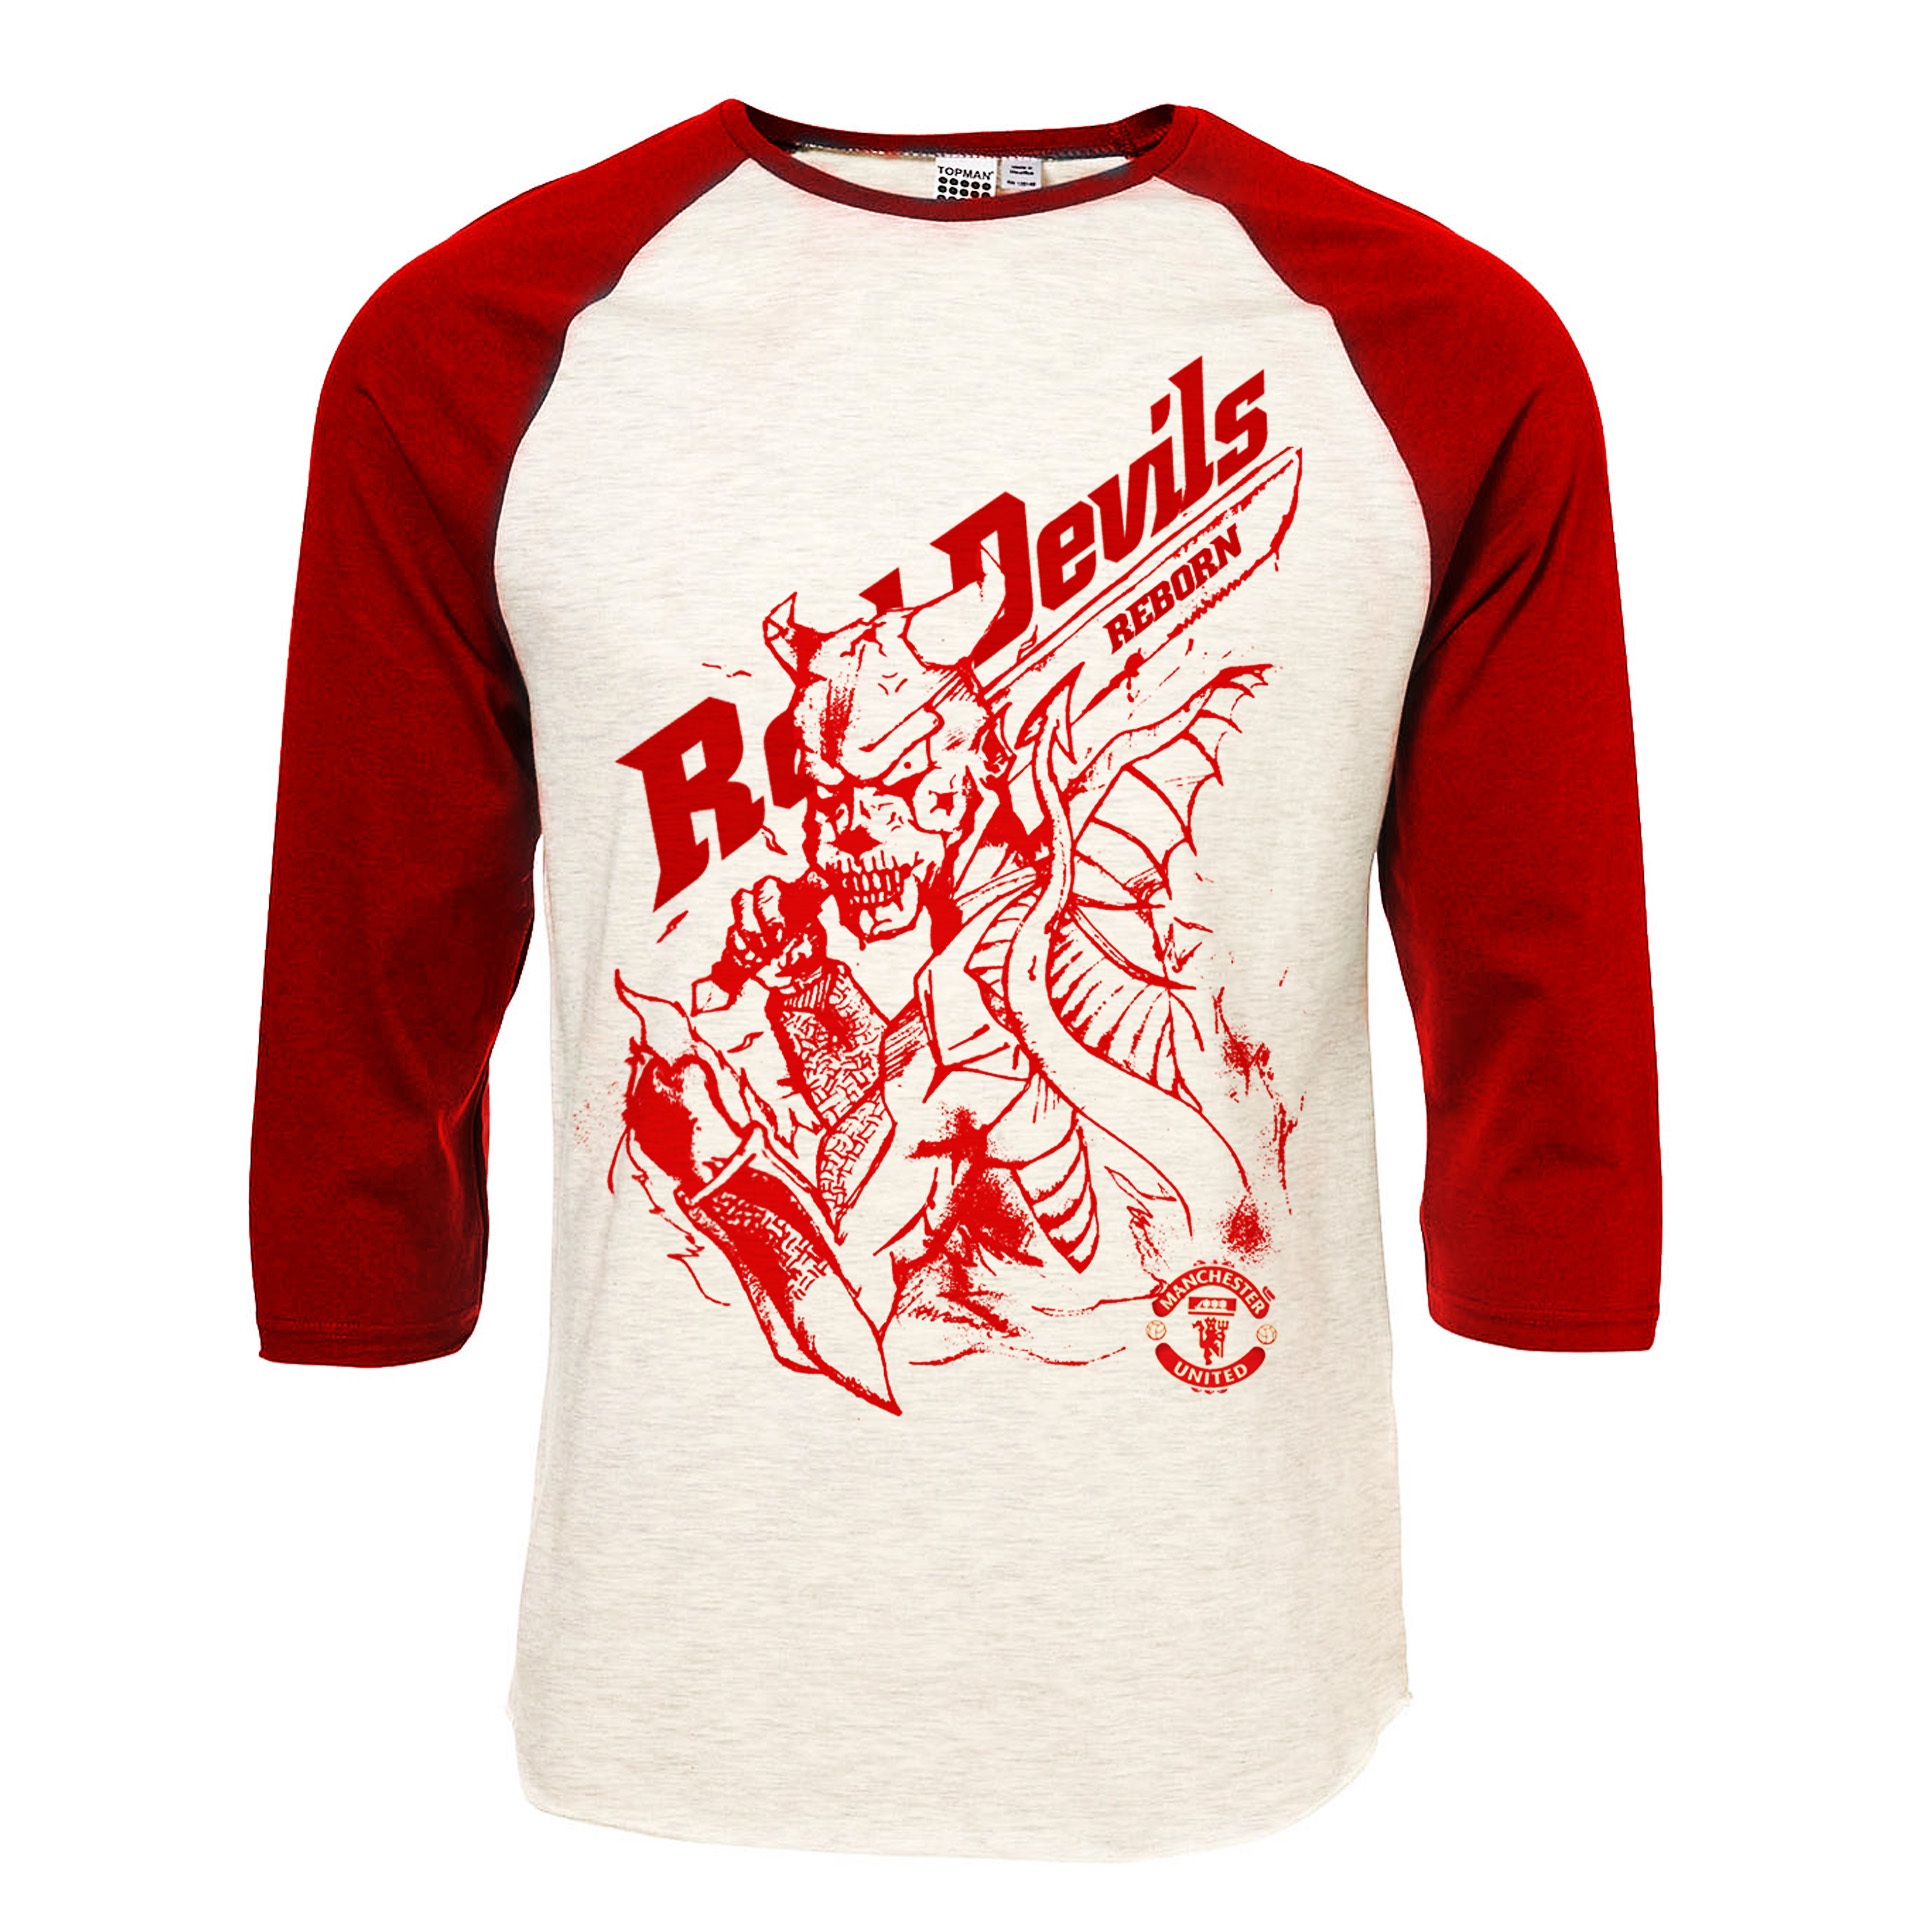
red, tshirt, clothing, sweatshirt, brand, font, sleeve, t shirt, manchester united, red devils, long sleeved t shirt, active shirt, sports fan jersey